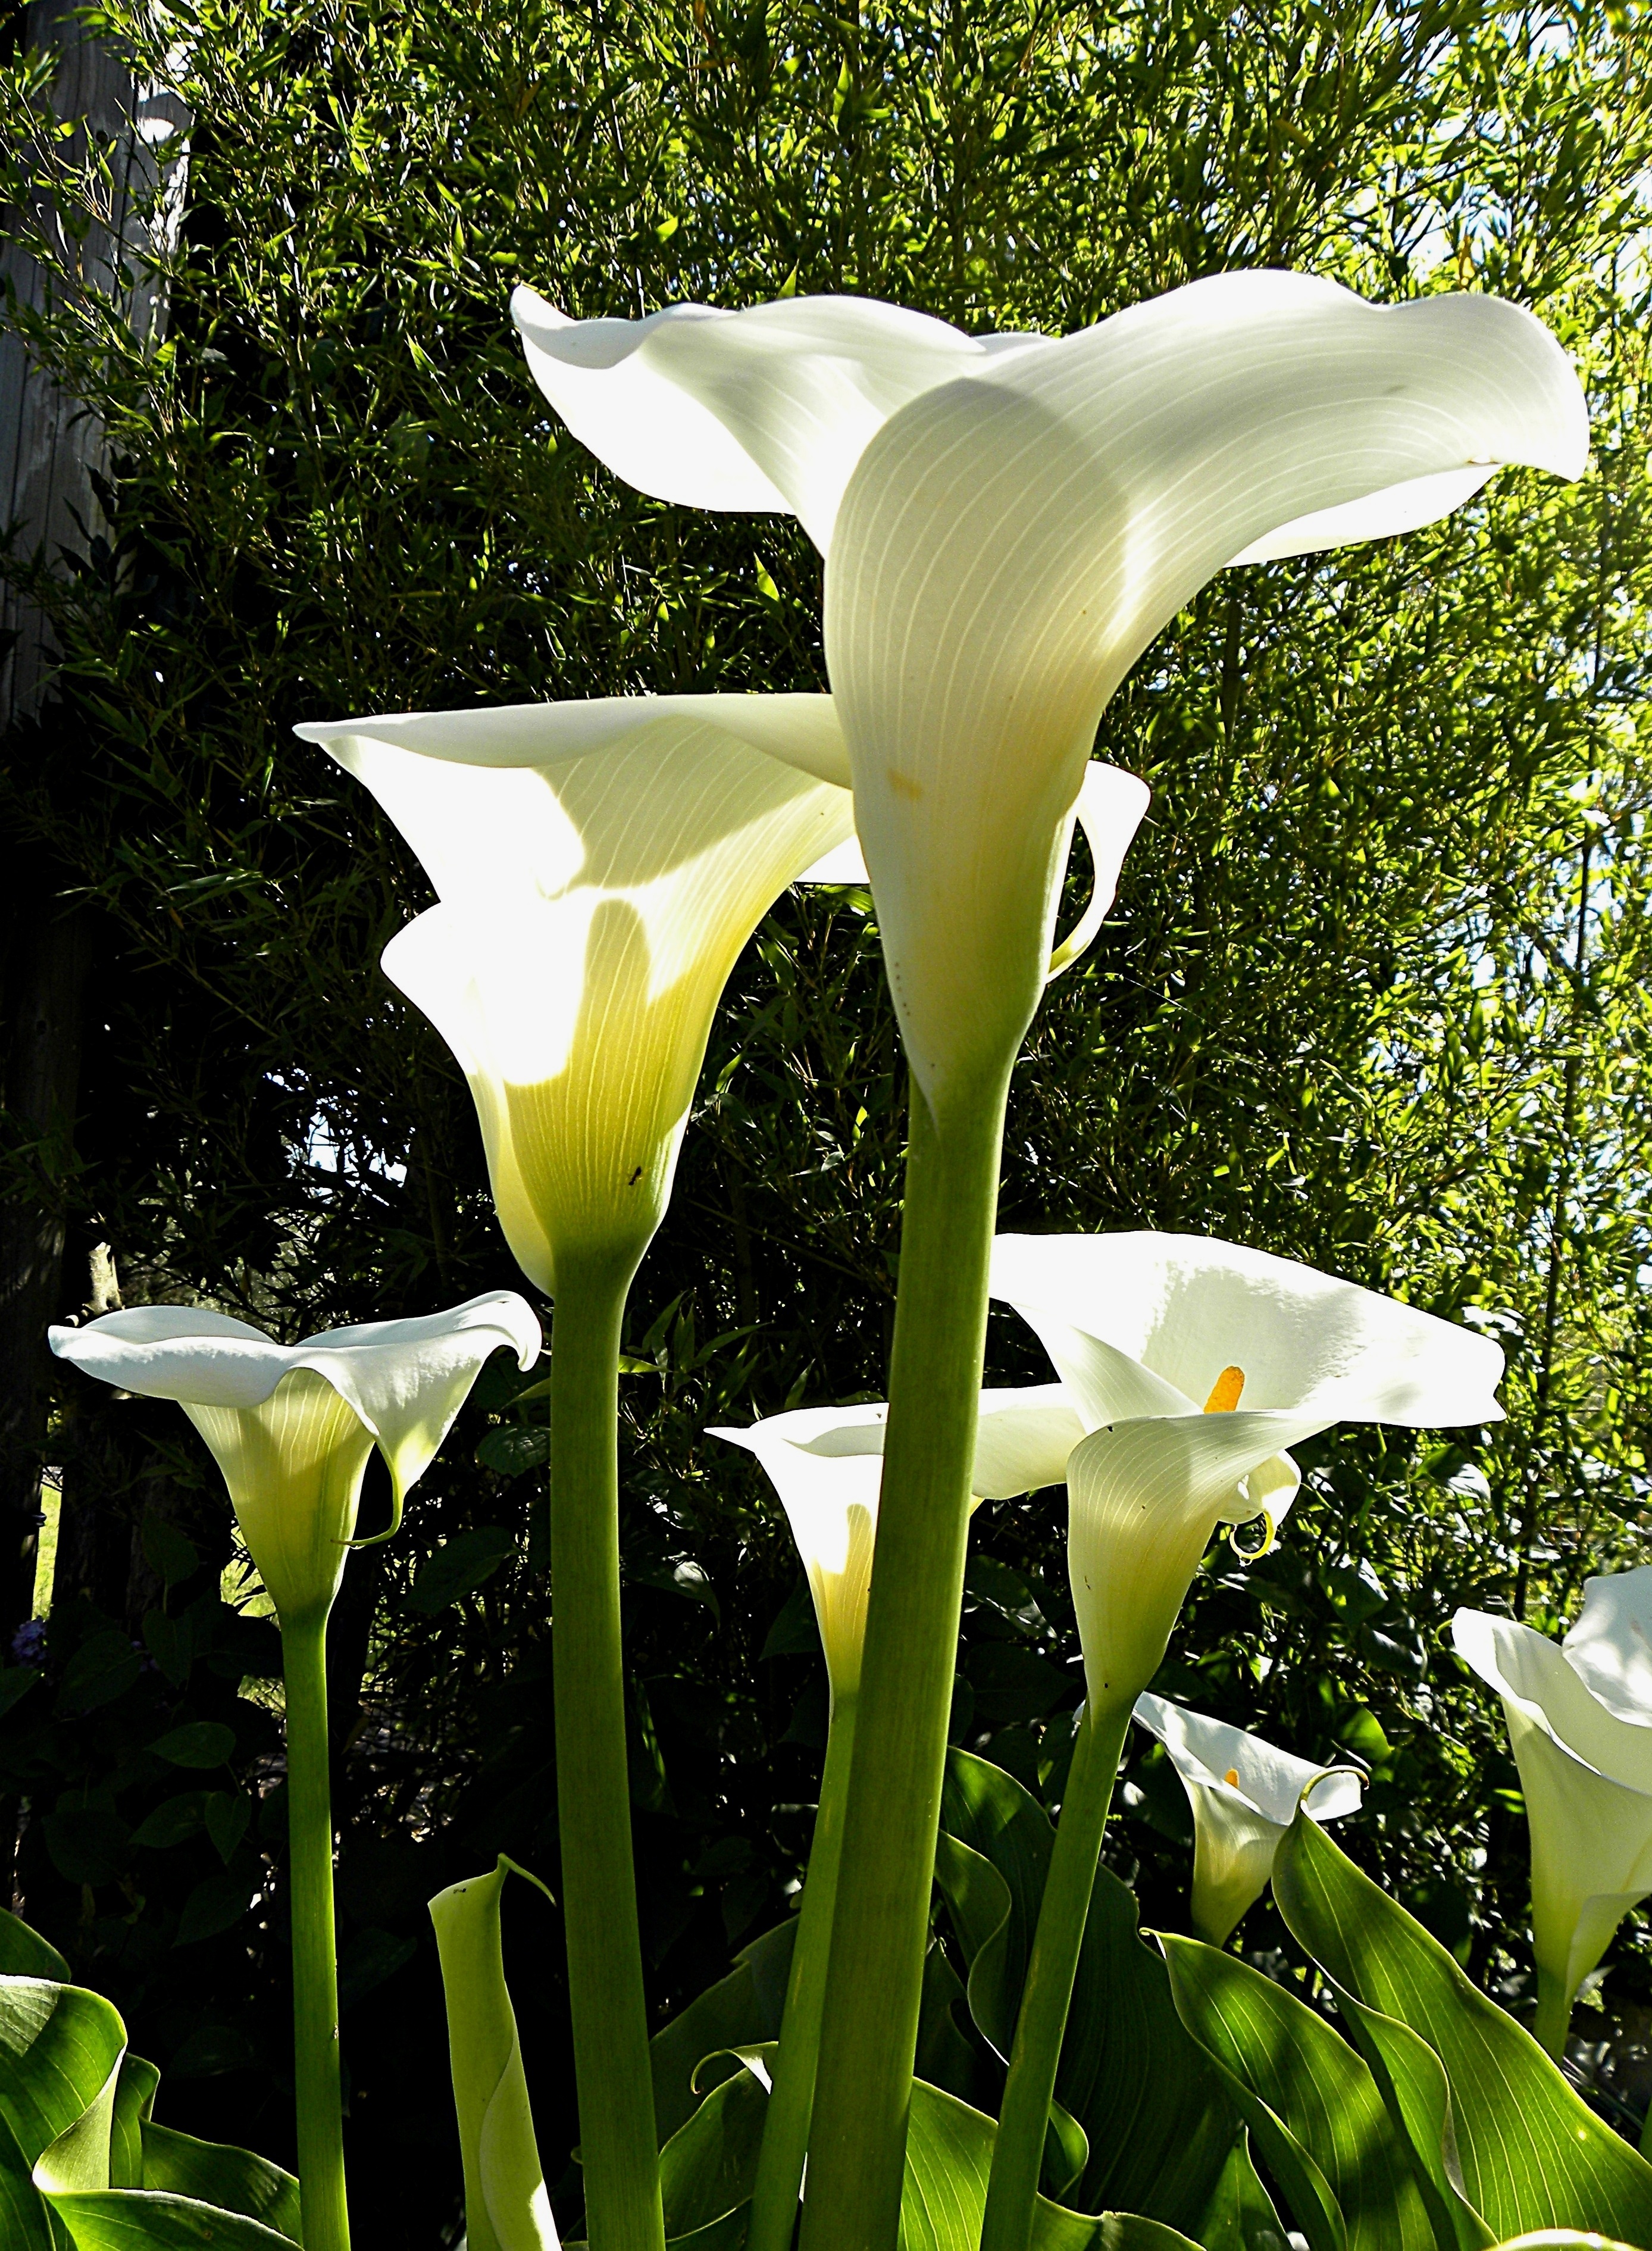
plant, leaf, flower, green, botany, garden, flora, california, flowers, lily, calla, arum, flowering plant, wildwachsend, land plant